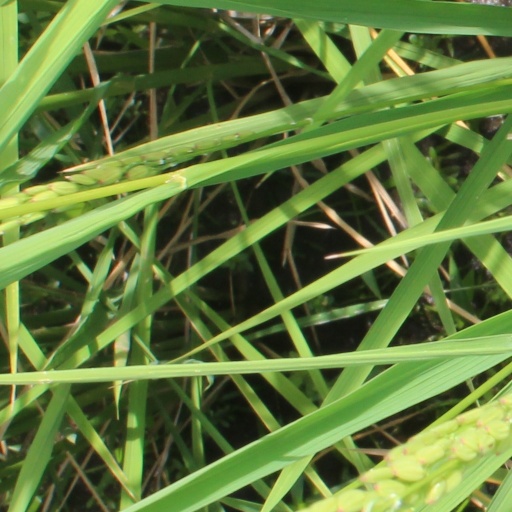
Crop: rice